T1 (Istanbul Tram)

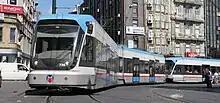

In 2001, the Istanbul Transport Authority placed an order for 55 Bombardier Flexity Swift A32 trams. They entered service in 2003, once the platforms on the line had been lowered to accommodate low-floor trams. They have a top speed of 70 km/h, a total of 64 seats + 10 tip-up seats, and a maximum capacity of 272 passengers.